Loran-C

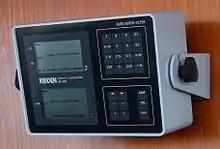
A Loran-C receiver for use on merchant ships

Loran-C is a hyperbolic radio navigation system that allows a receiver to determine its position by listening to low frequency radio signals that are transmitted by fixed land-based radio beacons. Loran-C combined two different techniques to provide a signal that was both long-range and highly accurate, features that had been incompatible. Its disadvantage was the expense of the equipment needed to interpret the signals, which meant that Loran-C was used primarily by militaries after it was introduced in 1957.